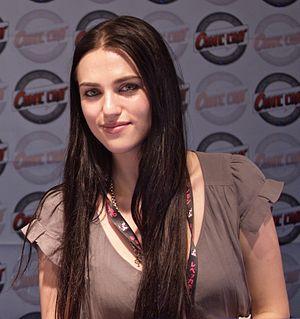
Merlin est une série télévisée britannique en 65 épisodes de 45 minutes créée par Julian Jones, Jake Michie, Johnny Capps et Julian Murphy, diffusée depuis le 20 septembre 2008 et terminée le 24 décembre 2012 sur BBC One.
Supergirl est une série télévisée américaine créée par Greg Berlanti et Ali Adler, diffusée simultanément depuis le 26 octobre 2015 sur le réseau CBS aux États-Unis et sur le réseau Global au Canada pour la première saison, puis sur The CW et sur Showcase depuis la deuxième saison.